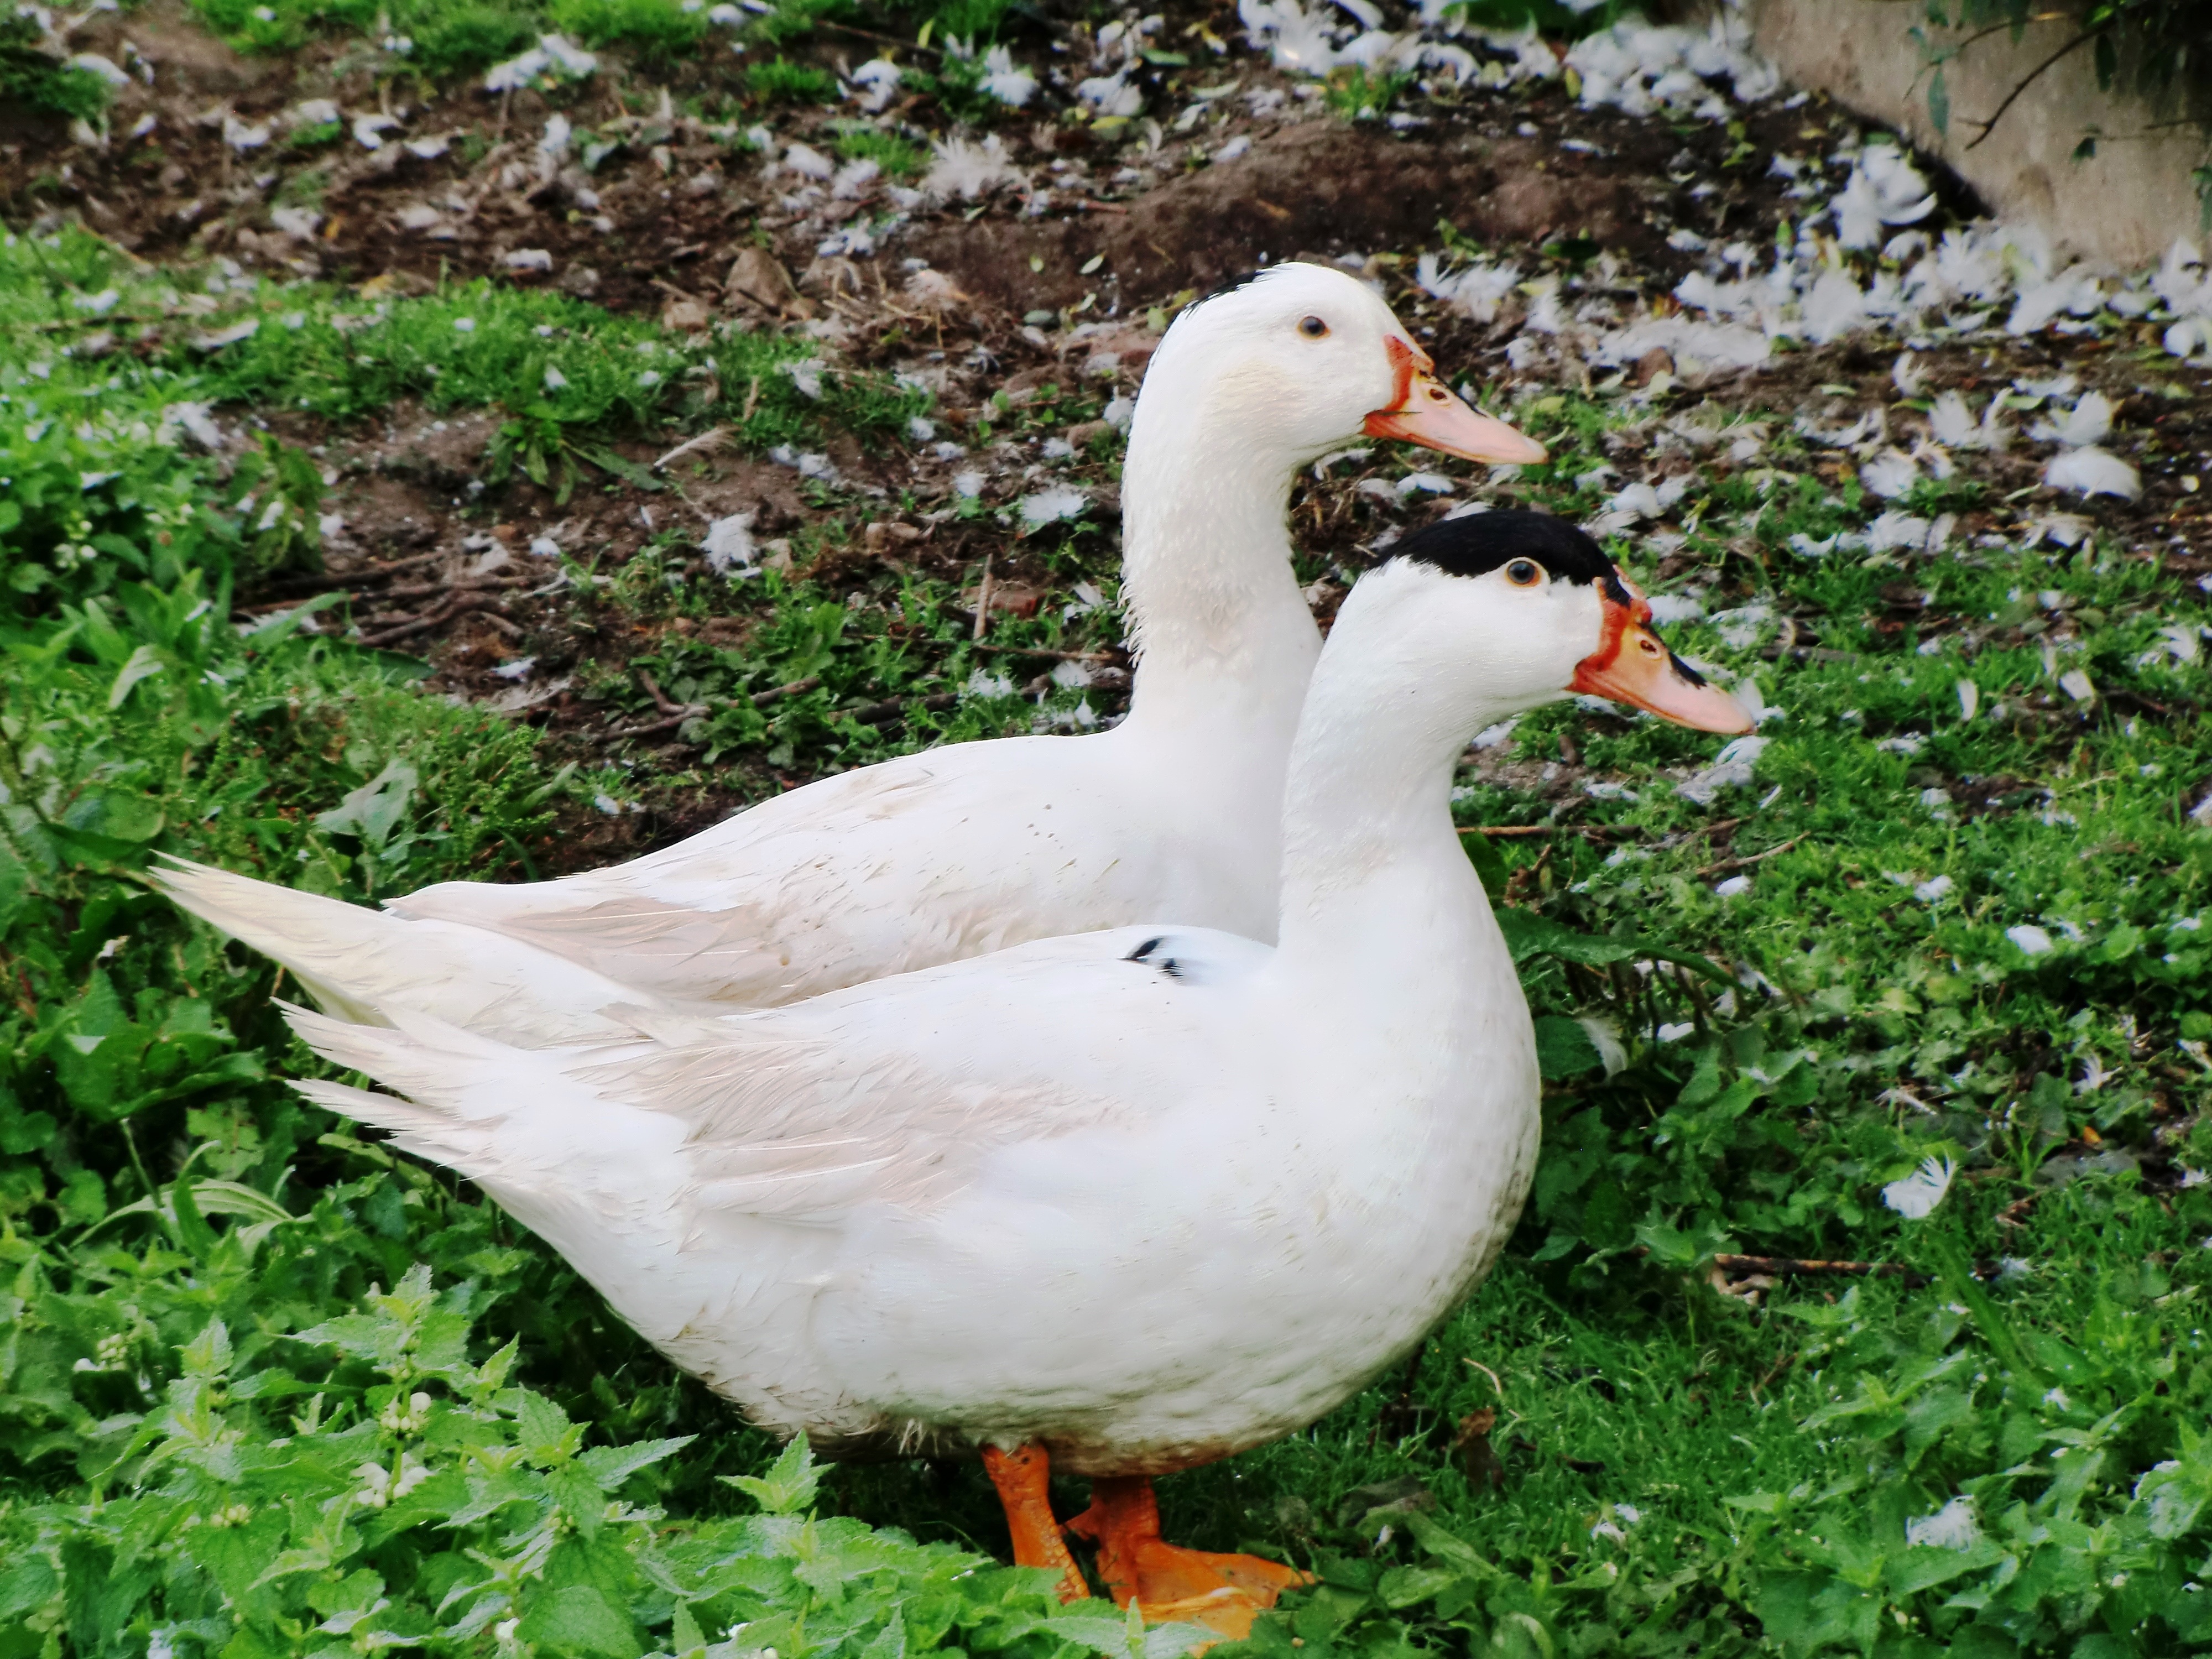
nature, bird, white, farm, animal, wildlife, beak, fauna, poultry, duck, goose, geese, vertebrate, waterfowl, water bird, goose meadow, house geese, ducks geese and swans